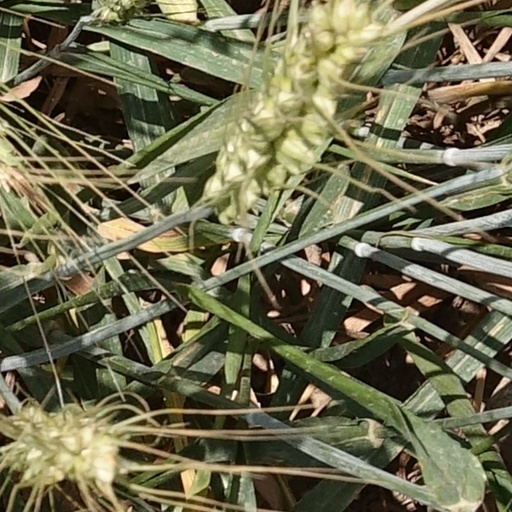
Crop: wheat